Hugh Evans (writer)

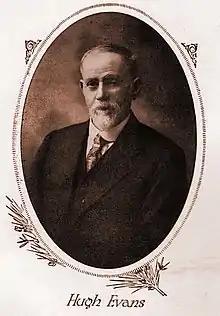
Hugh Evans

Hugh Evans (14 September 1854 – 30 June 1934) was a Welsh publisher and author. He founded the Gwasg y Brython press and was the author of many books and articles about life in rural Wales and Welsh folklore, as well as a series of books for children.